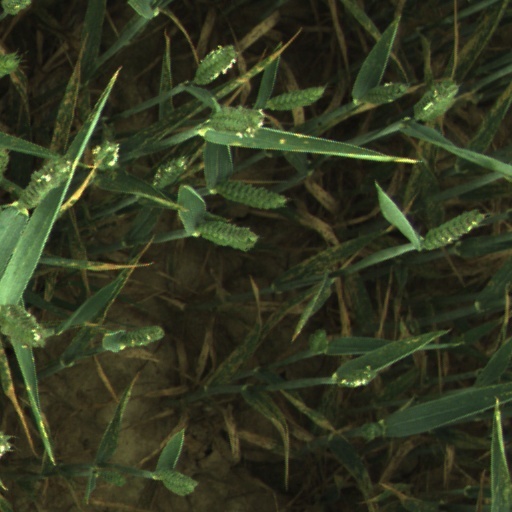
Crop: wheat